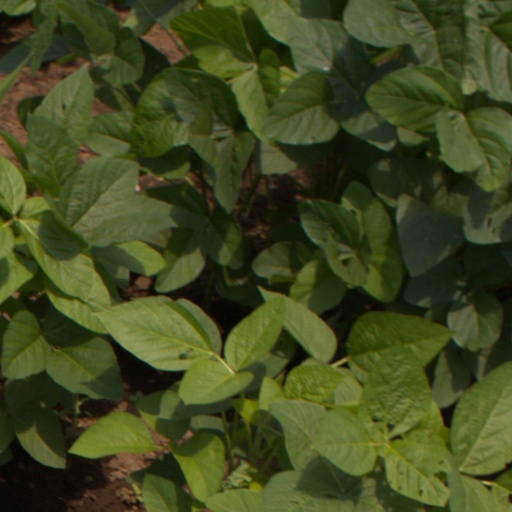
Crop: soybean